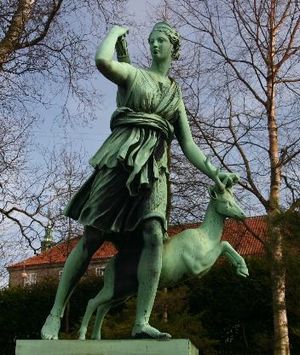
Diana (gudinde)
Diana. Skulptur i Botanisk Have i København.
Diana er den romerske jagtgudinde, forbundet med vilde dyr og skove. Datter af Jupiter og Latona og tvillingesøster til Apollo. Hun var også månens gudinde og et symbol på kyskhed. Hun pristes for sin styrke, atletiske ynde, skønhed og færdighed indenfor jagt.